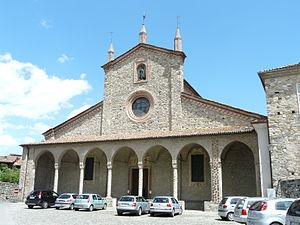
Cette liste recense l'ensemble des abbés de Bobbio.